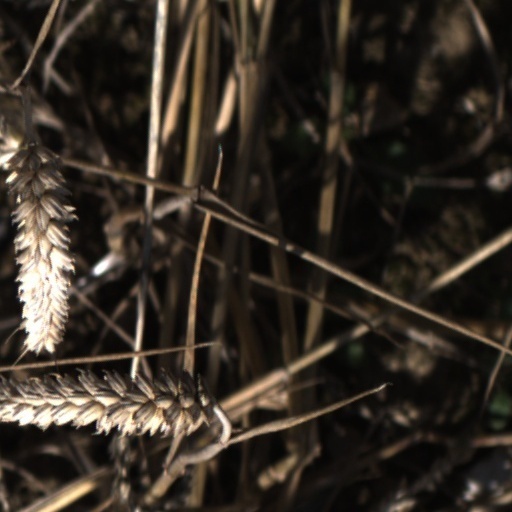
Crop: wheat